The Comedy Store

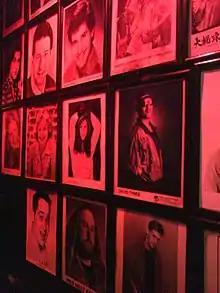
Signed photographs of past performers at The Comedy Store

A docu-series based on The Comedy Store debuted on Showtime in October 2020 called "The Comedy Store".